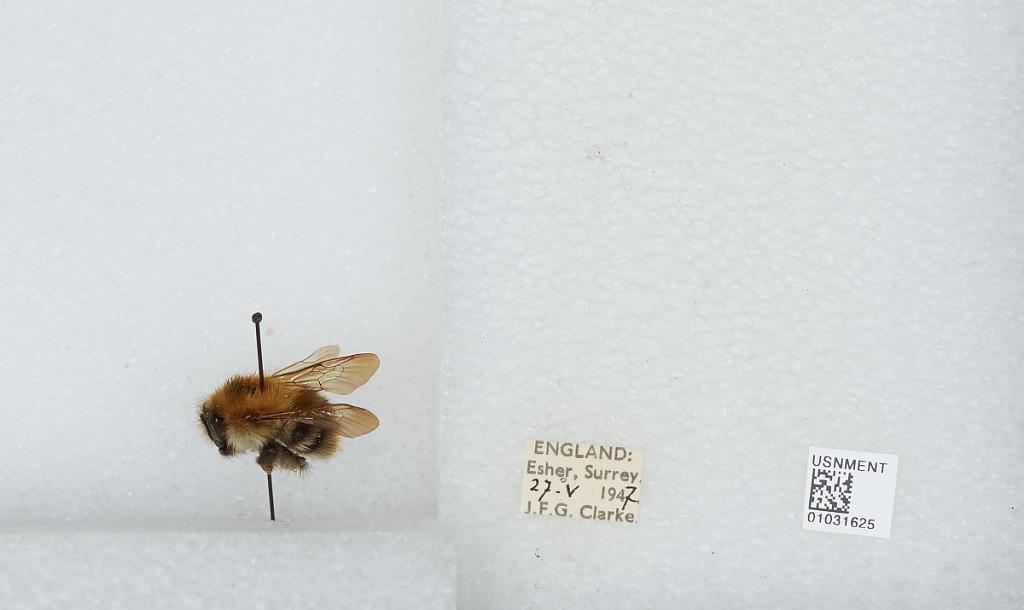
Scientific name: Bombus (Thoracobombus) pascuorum (Scopoli)
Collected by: J. Clarke
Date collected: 1947-5-27
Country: United Kingdom
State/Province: England
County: Surrey
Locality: Esher
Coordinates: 51.3691, -0.365